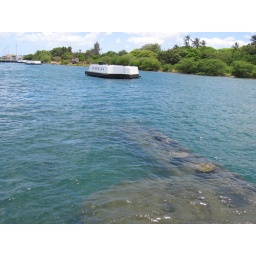
The ship remains submerged under water